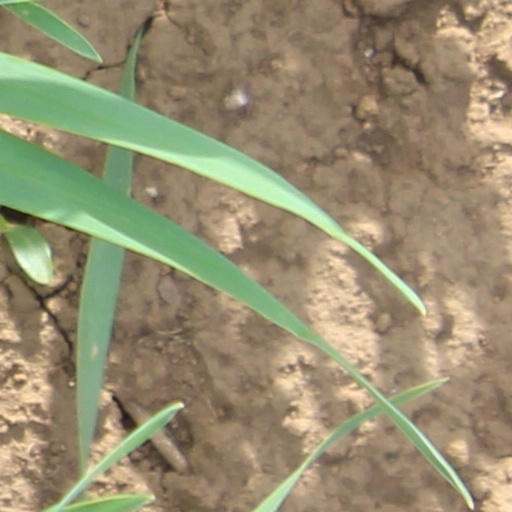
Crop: wheat